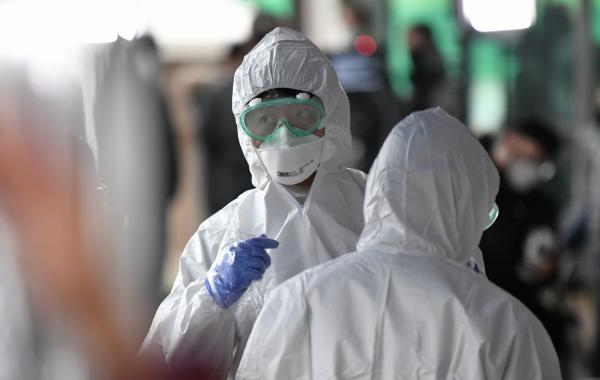
Objects detected:
Goggles
Mask
Gloves
Coverall
Coverall